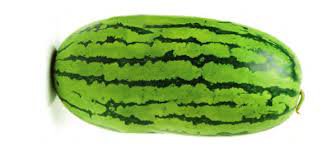
Label: Watermelon